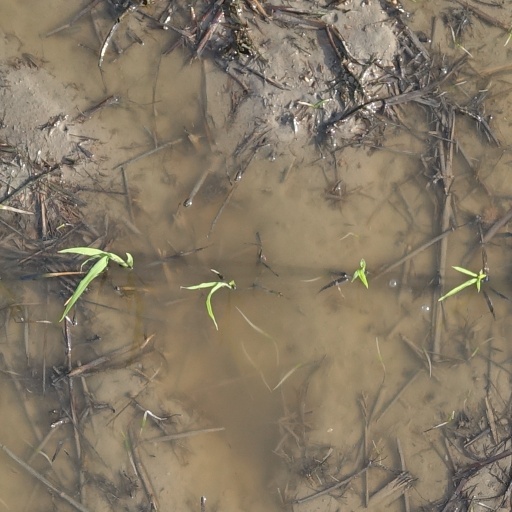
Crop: rice